Charlie Trigg

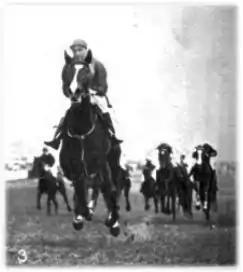

1913: under contract to race in Austria: rode 43 winners in Austria; known to have made rides in the UK before and after the Austrian season